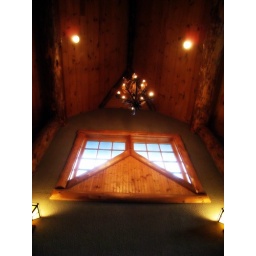
a window in a house upstate 1